Corson, South Dakota

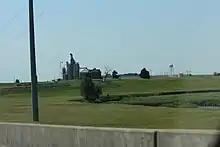
Corson from Interstate 90

Interstate 90 is the town's major east–west route, and it connects the community to Sioux Falls. South Dakota Highway 11 (SD 11) runs as the major north–south route through the area. SD 11 connects Corson to nearby Brandon and Garretson.